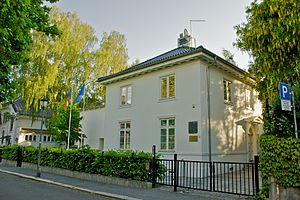
Ceci est une liste des représentations diplomatiques de la République tchèque. Sont exclus les consulats honoraires et les «centres tchèques», bureaux sans statut diplomatique chargés de promouvoir le commerce, le tourisme et la culture tchèque à l'étranger.